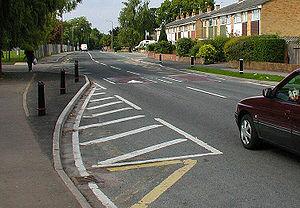
L'apaisement de la circulation est le ralentissement ou la réduction du trafic automobile pour améliorer la sécurité des piétons et des cyclistes et améliorer l'environnement pour les résidents. Les urbanistes et les ingénieurs de la circulation ont de nombreuses stratégies pour ralentir la circulation. Ces mesures sont courantes en Australie et en Europe, mais moins en Amérique du Nord.